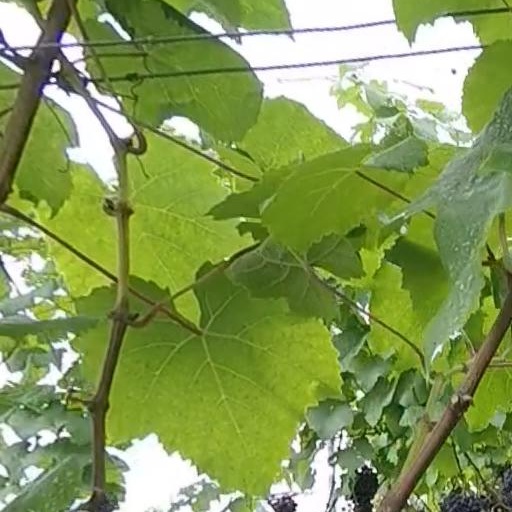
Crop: grape